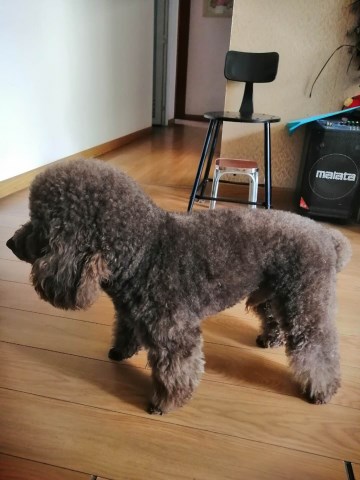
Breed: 2925-n000114-toy_poodle